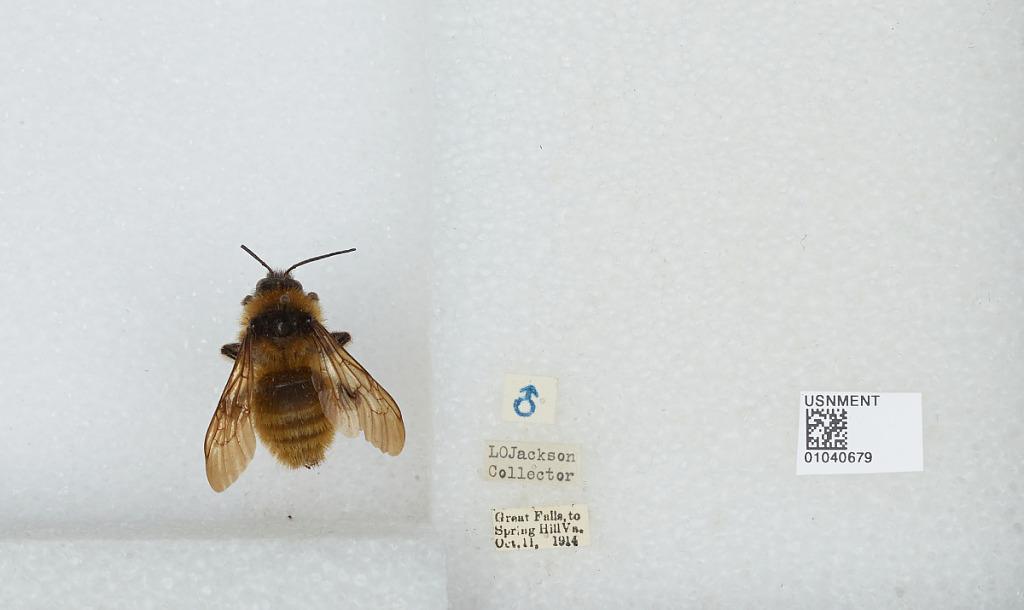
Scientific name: Bombus (Fervidobombus) pensylvanicus pensylvanicus (De Geer)
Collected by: L. Jackson
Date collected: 1914-10-11
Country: United States
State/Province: Virginia
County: Fairfax
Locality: Great Falls to Spring Hill
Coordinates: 38.9658, -77.2628